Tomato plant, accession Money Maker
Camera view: vertical (180 deg); turntable rotation: 60 degrees
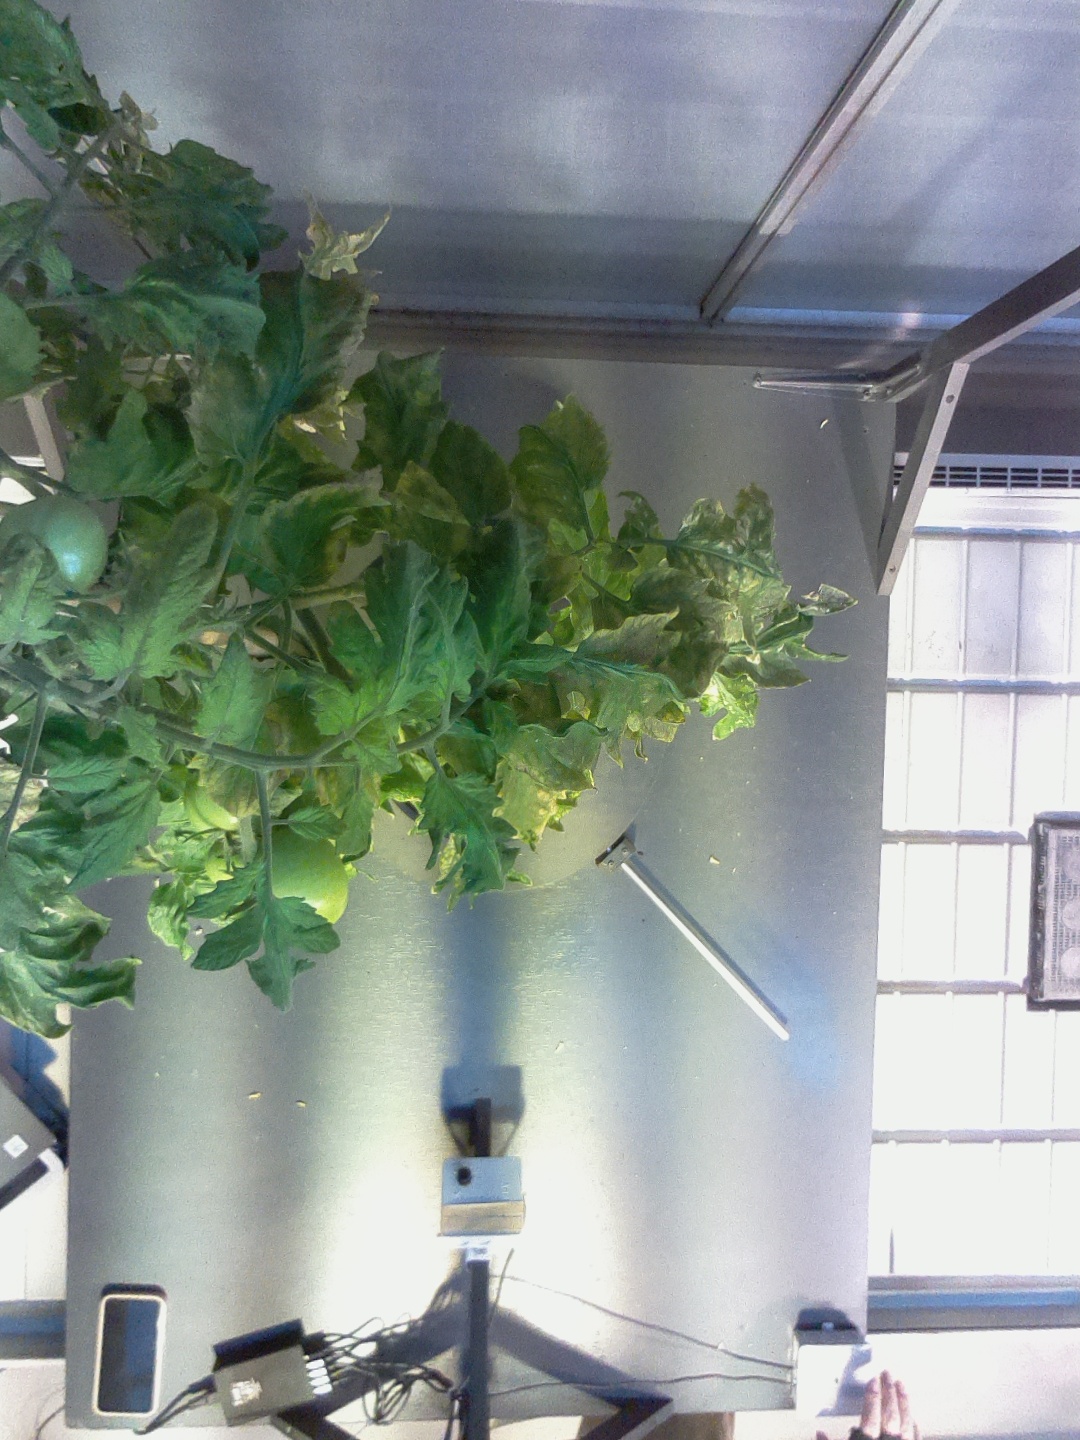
BBCH growth stage 79: 90% -100% of final fruit size